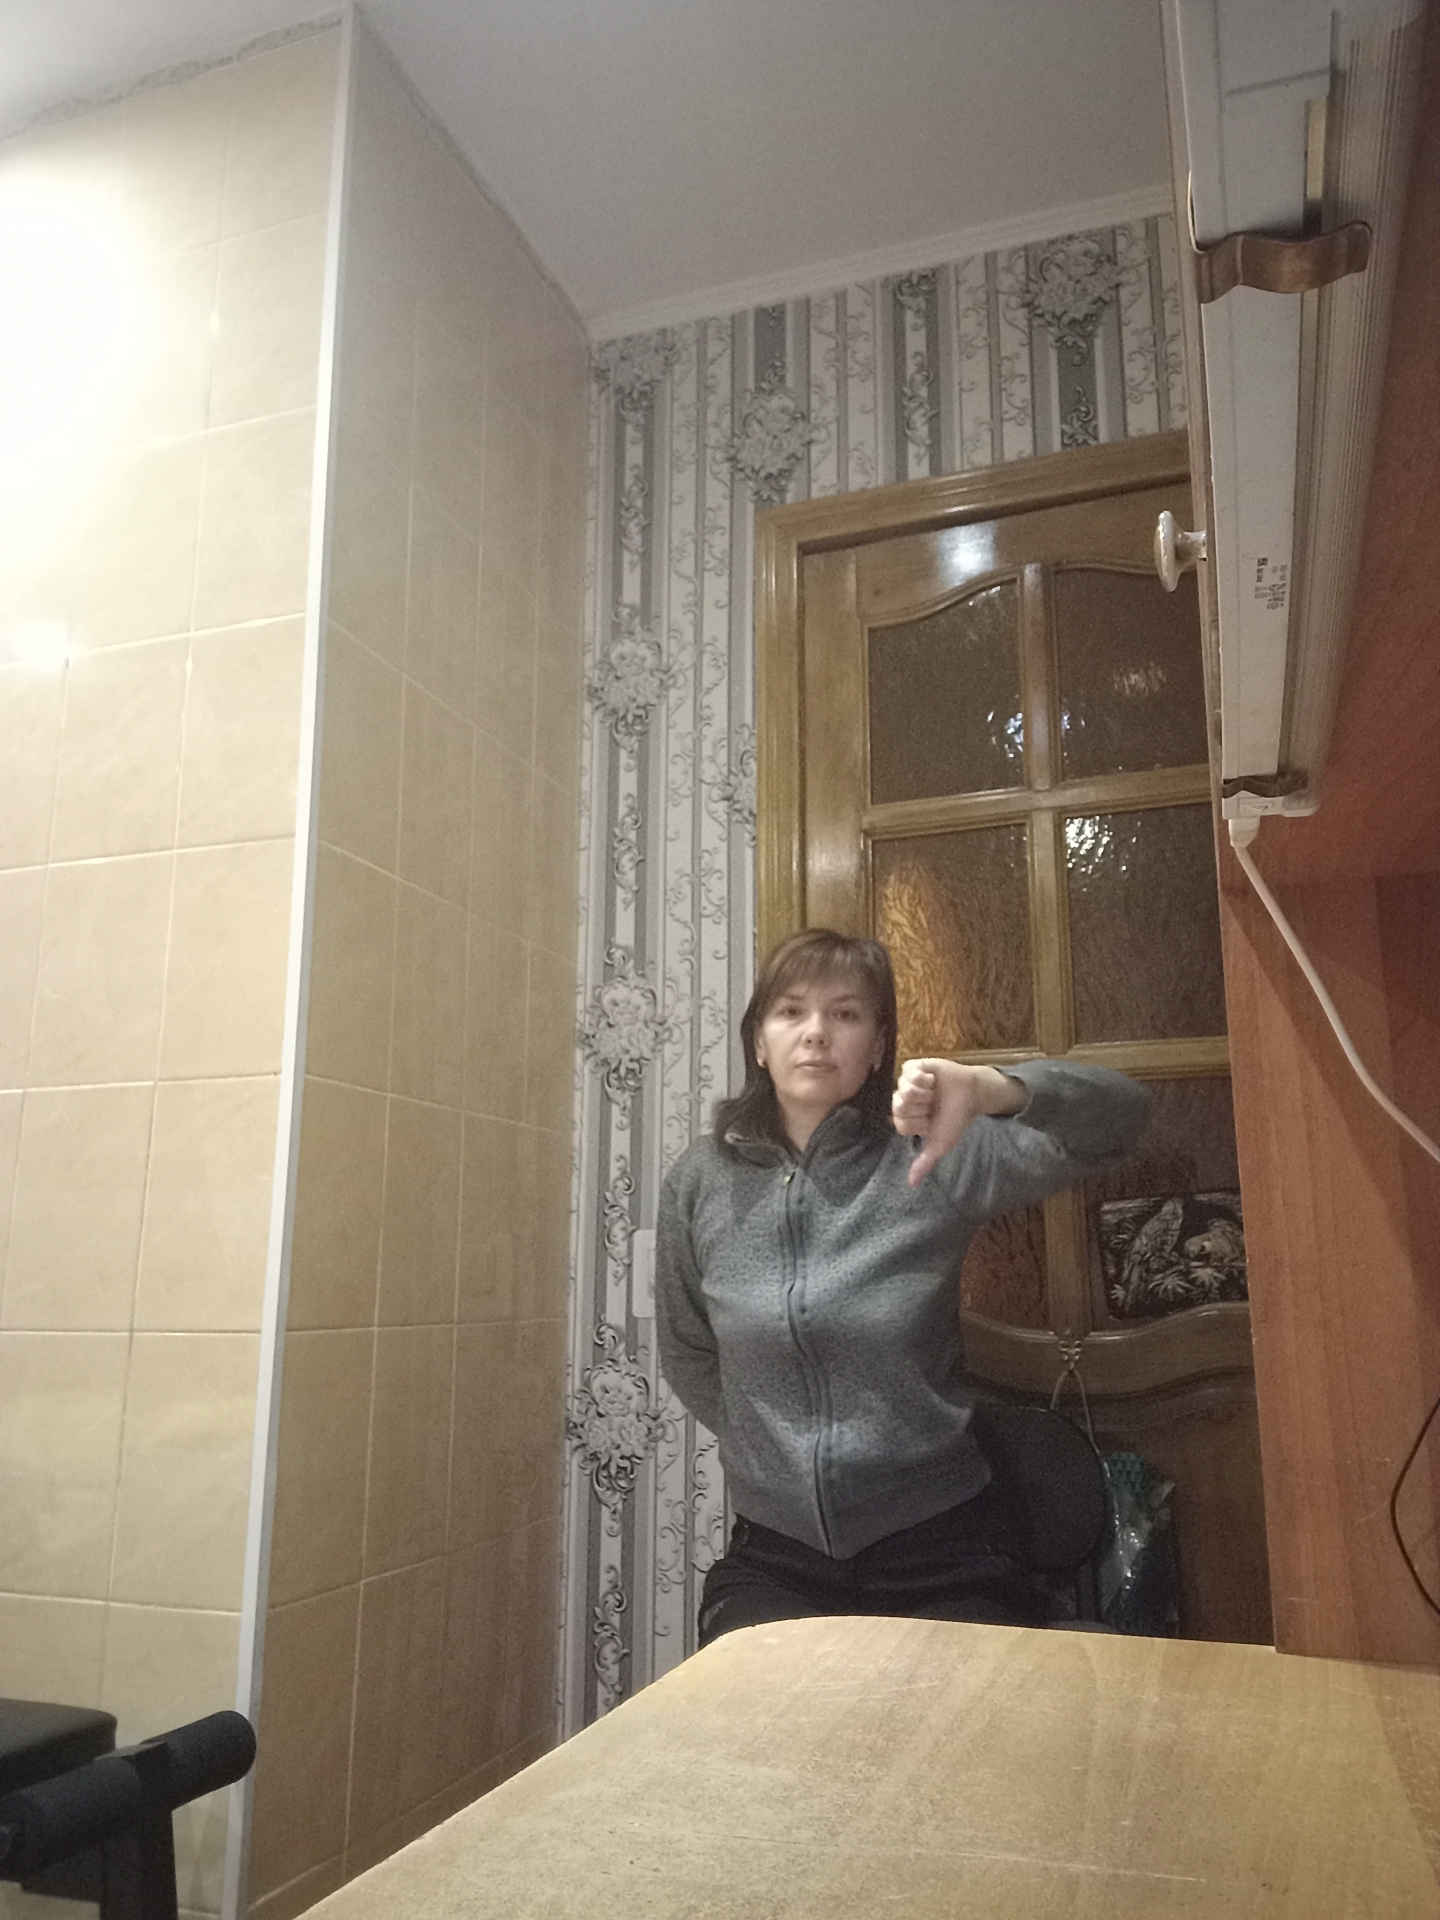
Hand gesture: dislike